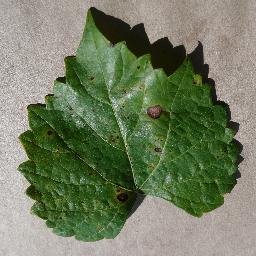
Label: Grape___Black_rot